The Whispering of the Gods

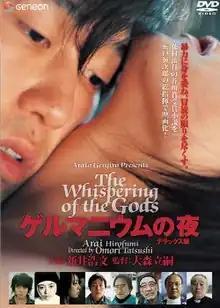

is a 2005 Japanese drama film directed by Tatsushi Ōmori and based on a 1998 novel by Mangetsu Hanamura. Released without approval from Eirin, the film details abuse in a tight-knit Catholic farming community where a teenager who has committed murder takes refuge.